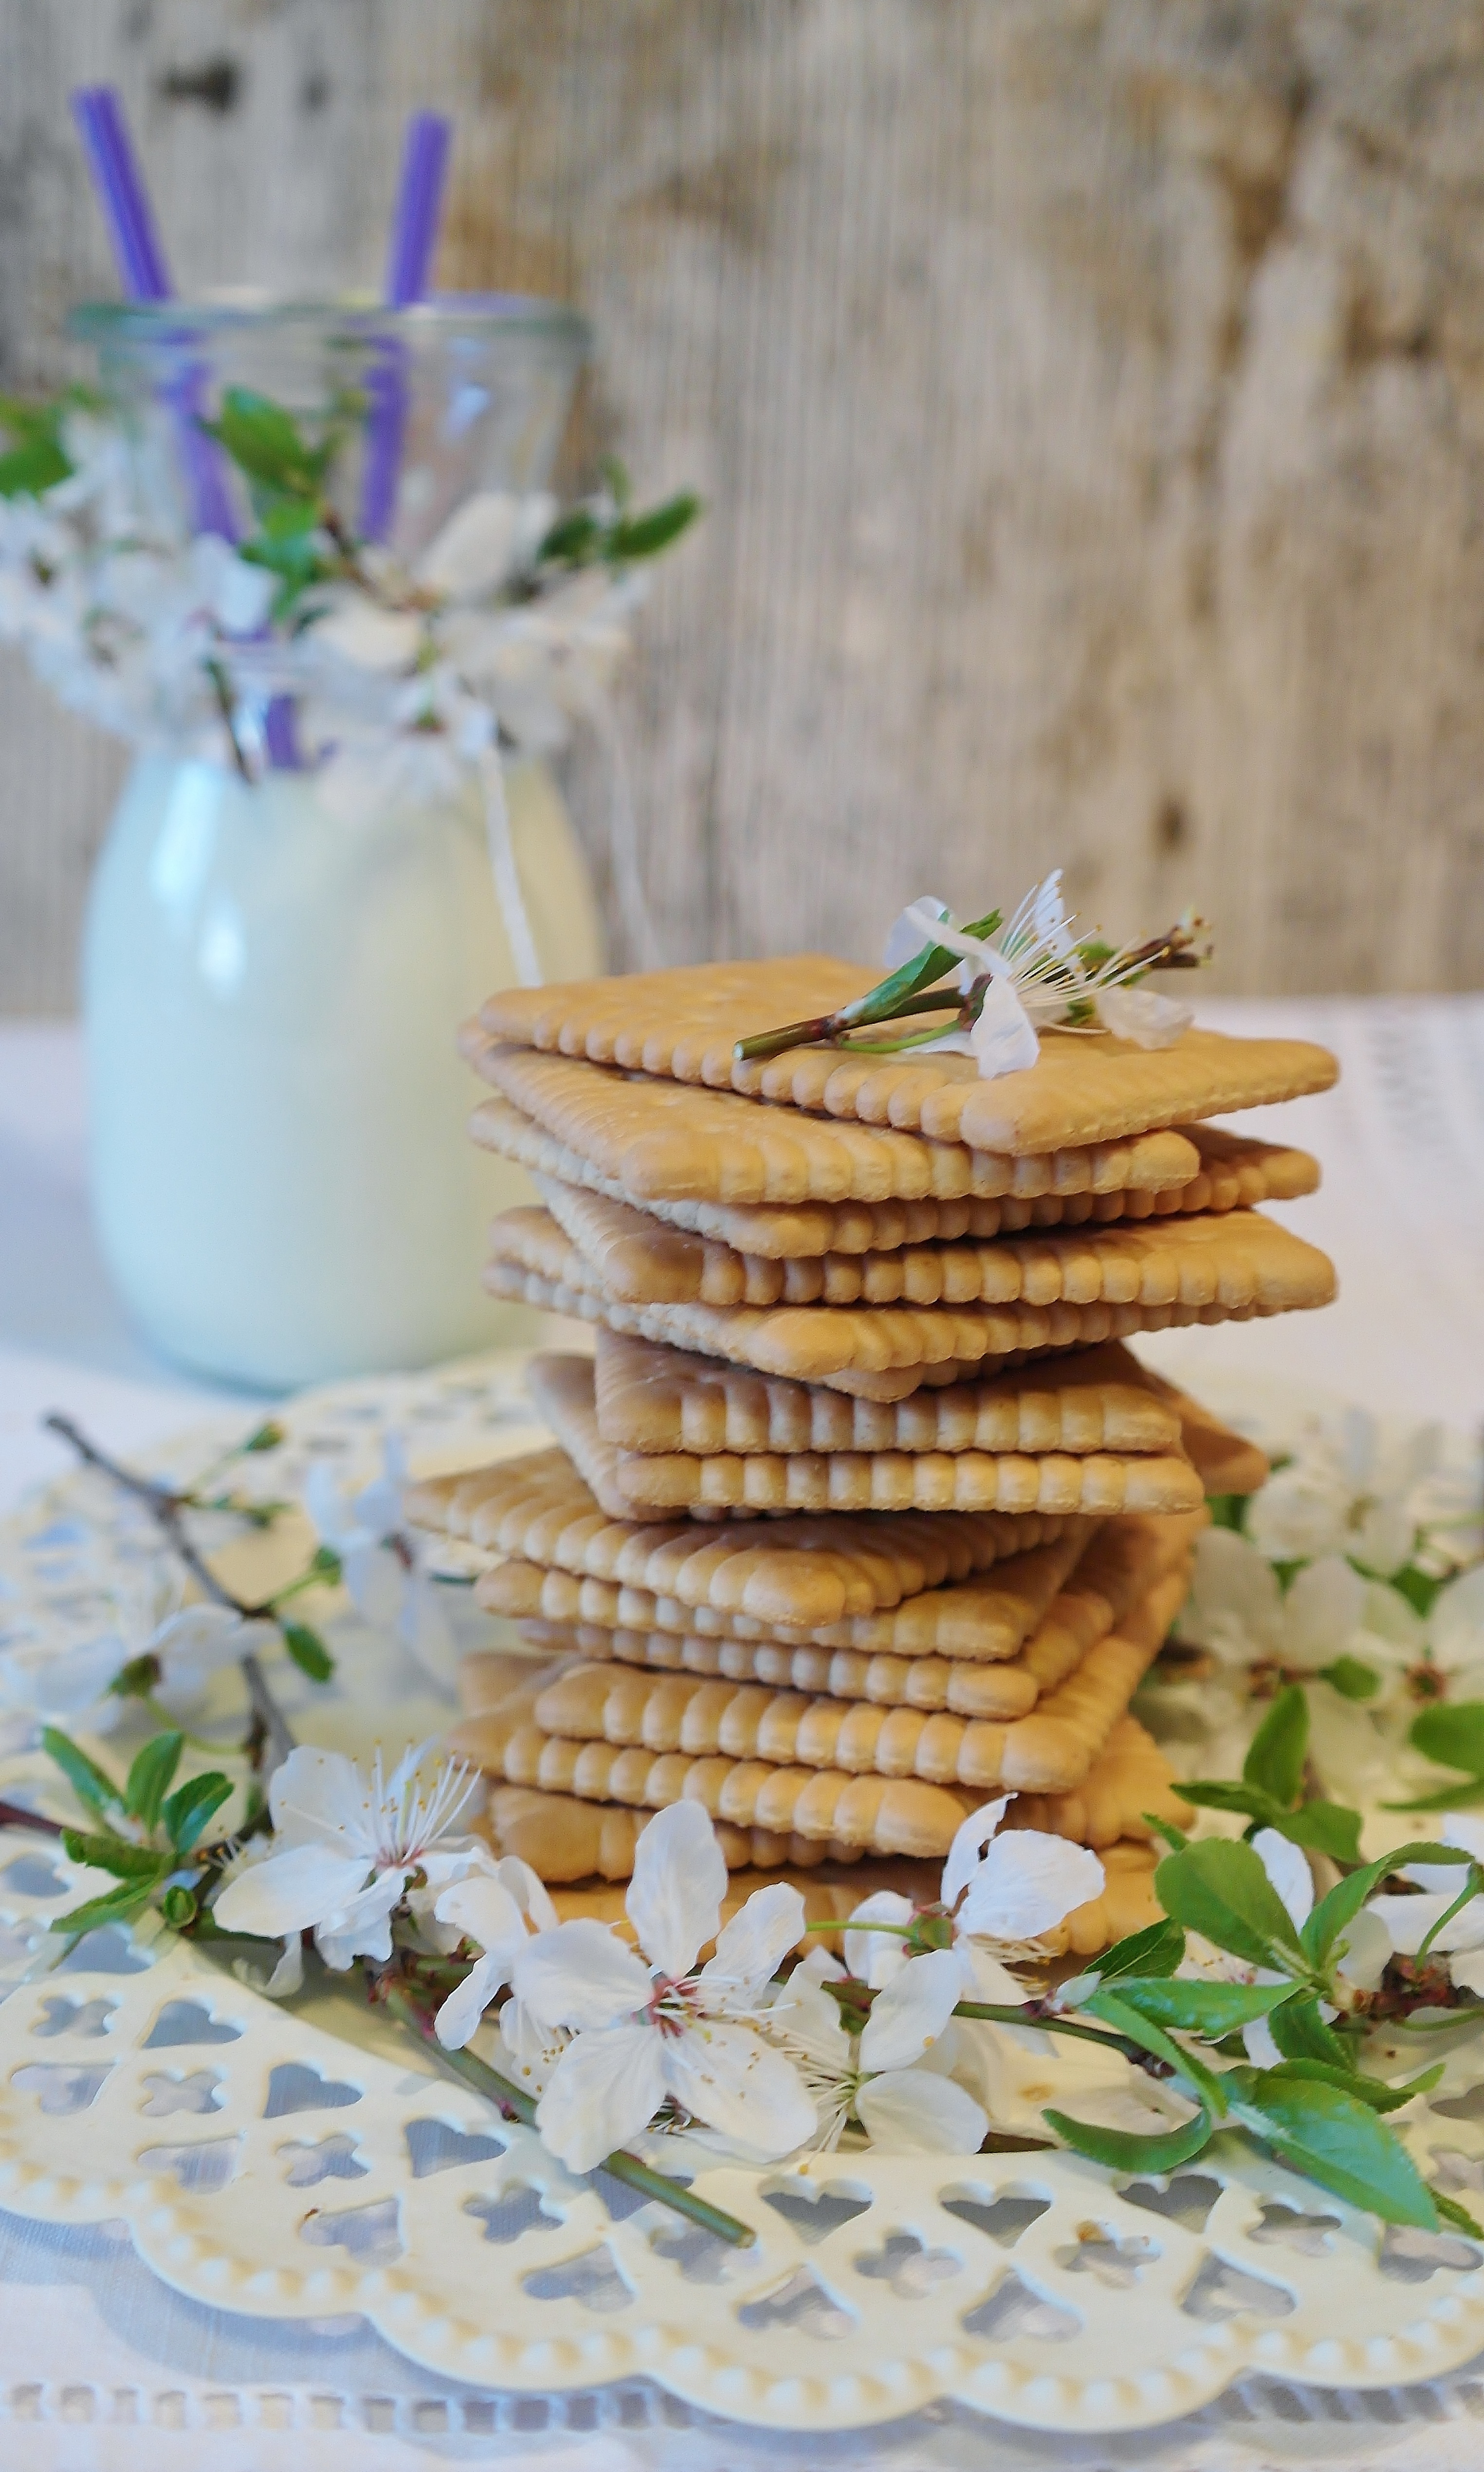
blossom, flower, bloom, glass, dish, meal, food, spring, herb, produce, drink, breakfast, milk, healthy, delicious, cookies, break, frisch, strengthening, glass of milk, butter biscuits